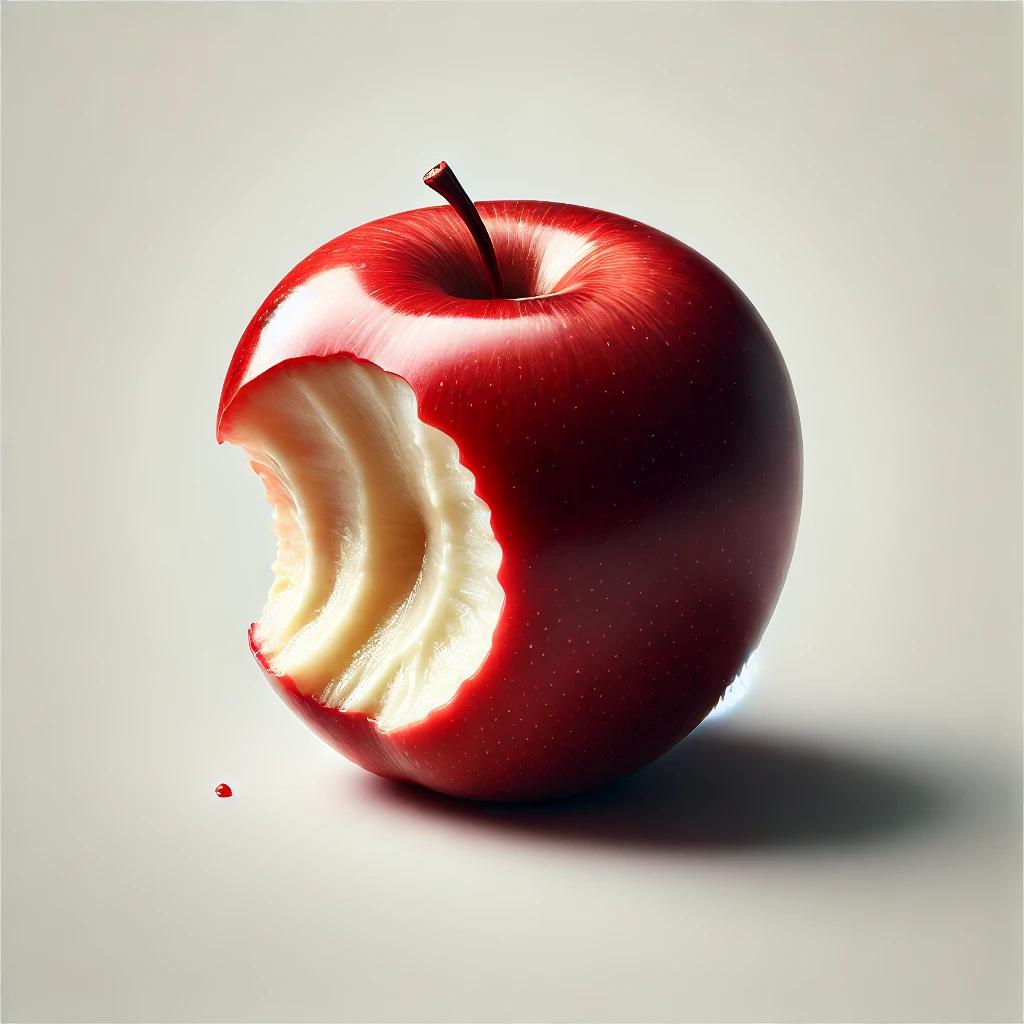
Etiqueta: orgánico